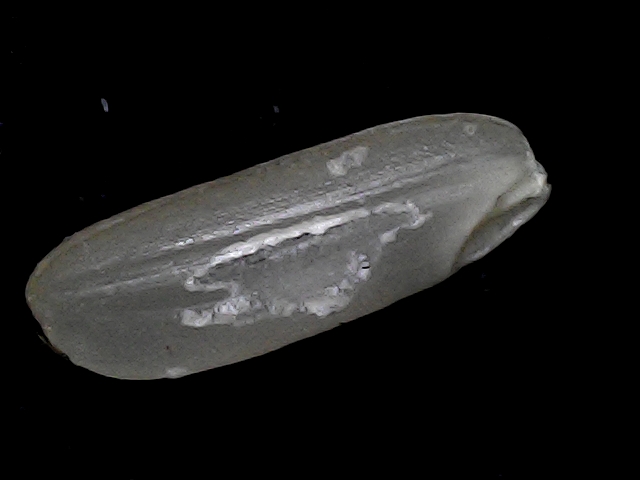
Rice variety: BD85